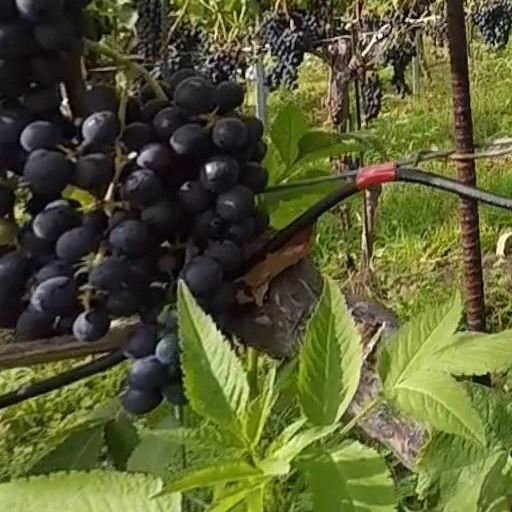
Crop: grape